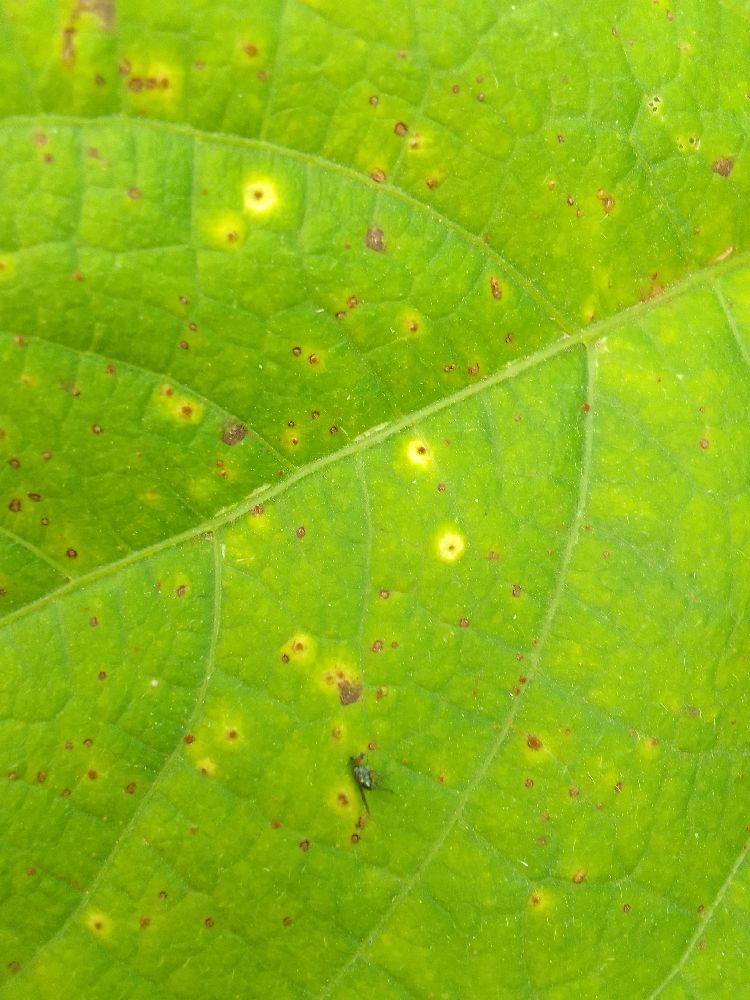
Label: rust